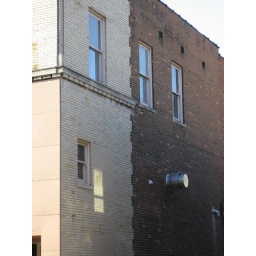
window of light moving over window of glass